Uperodon globulosus

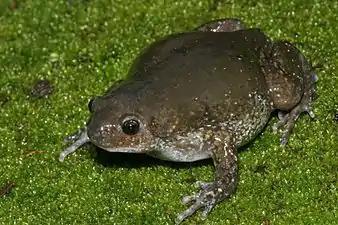
Lateral view

"Uperodon globulosus" is very stout in appearance, even more so than its close relative "Uperodon systoma". They grow up to in snout–vent length.